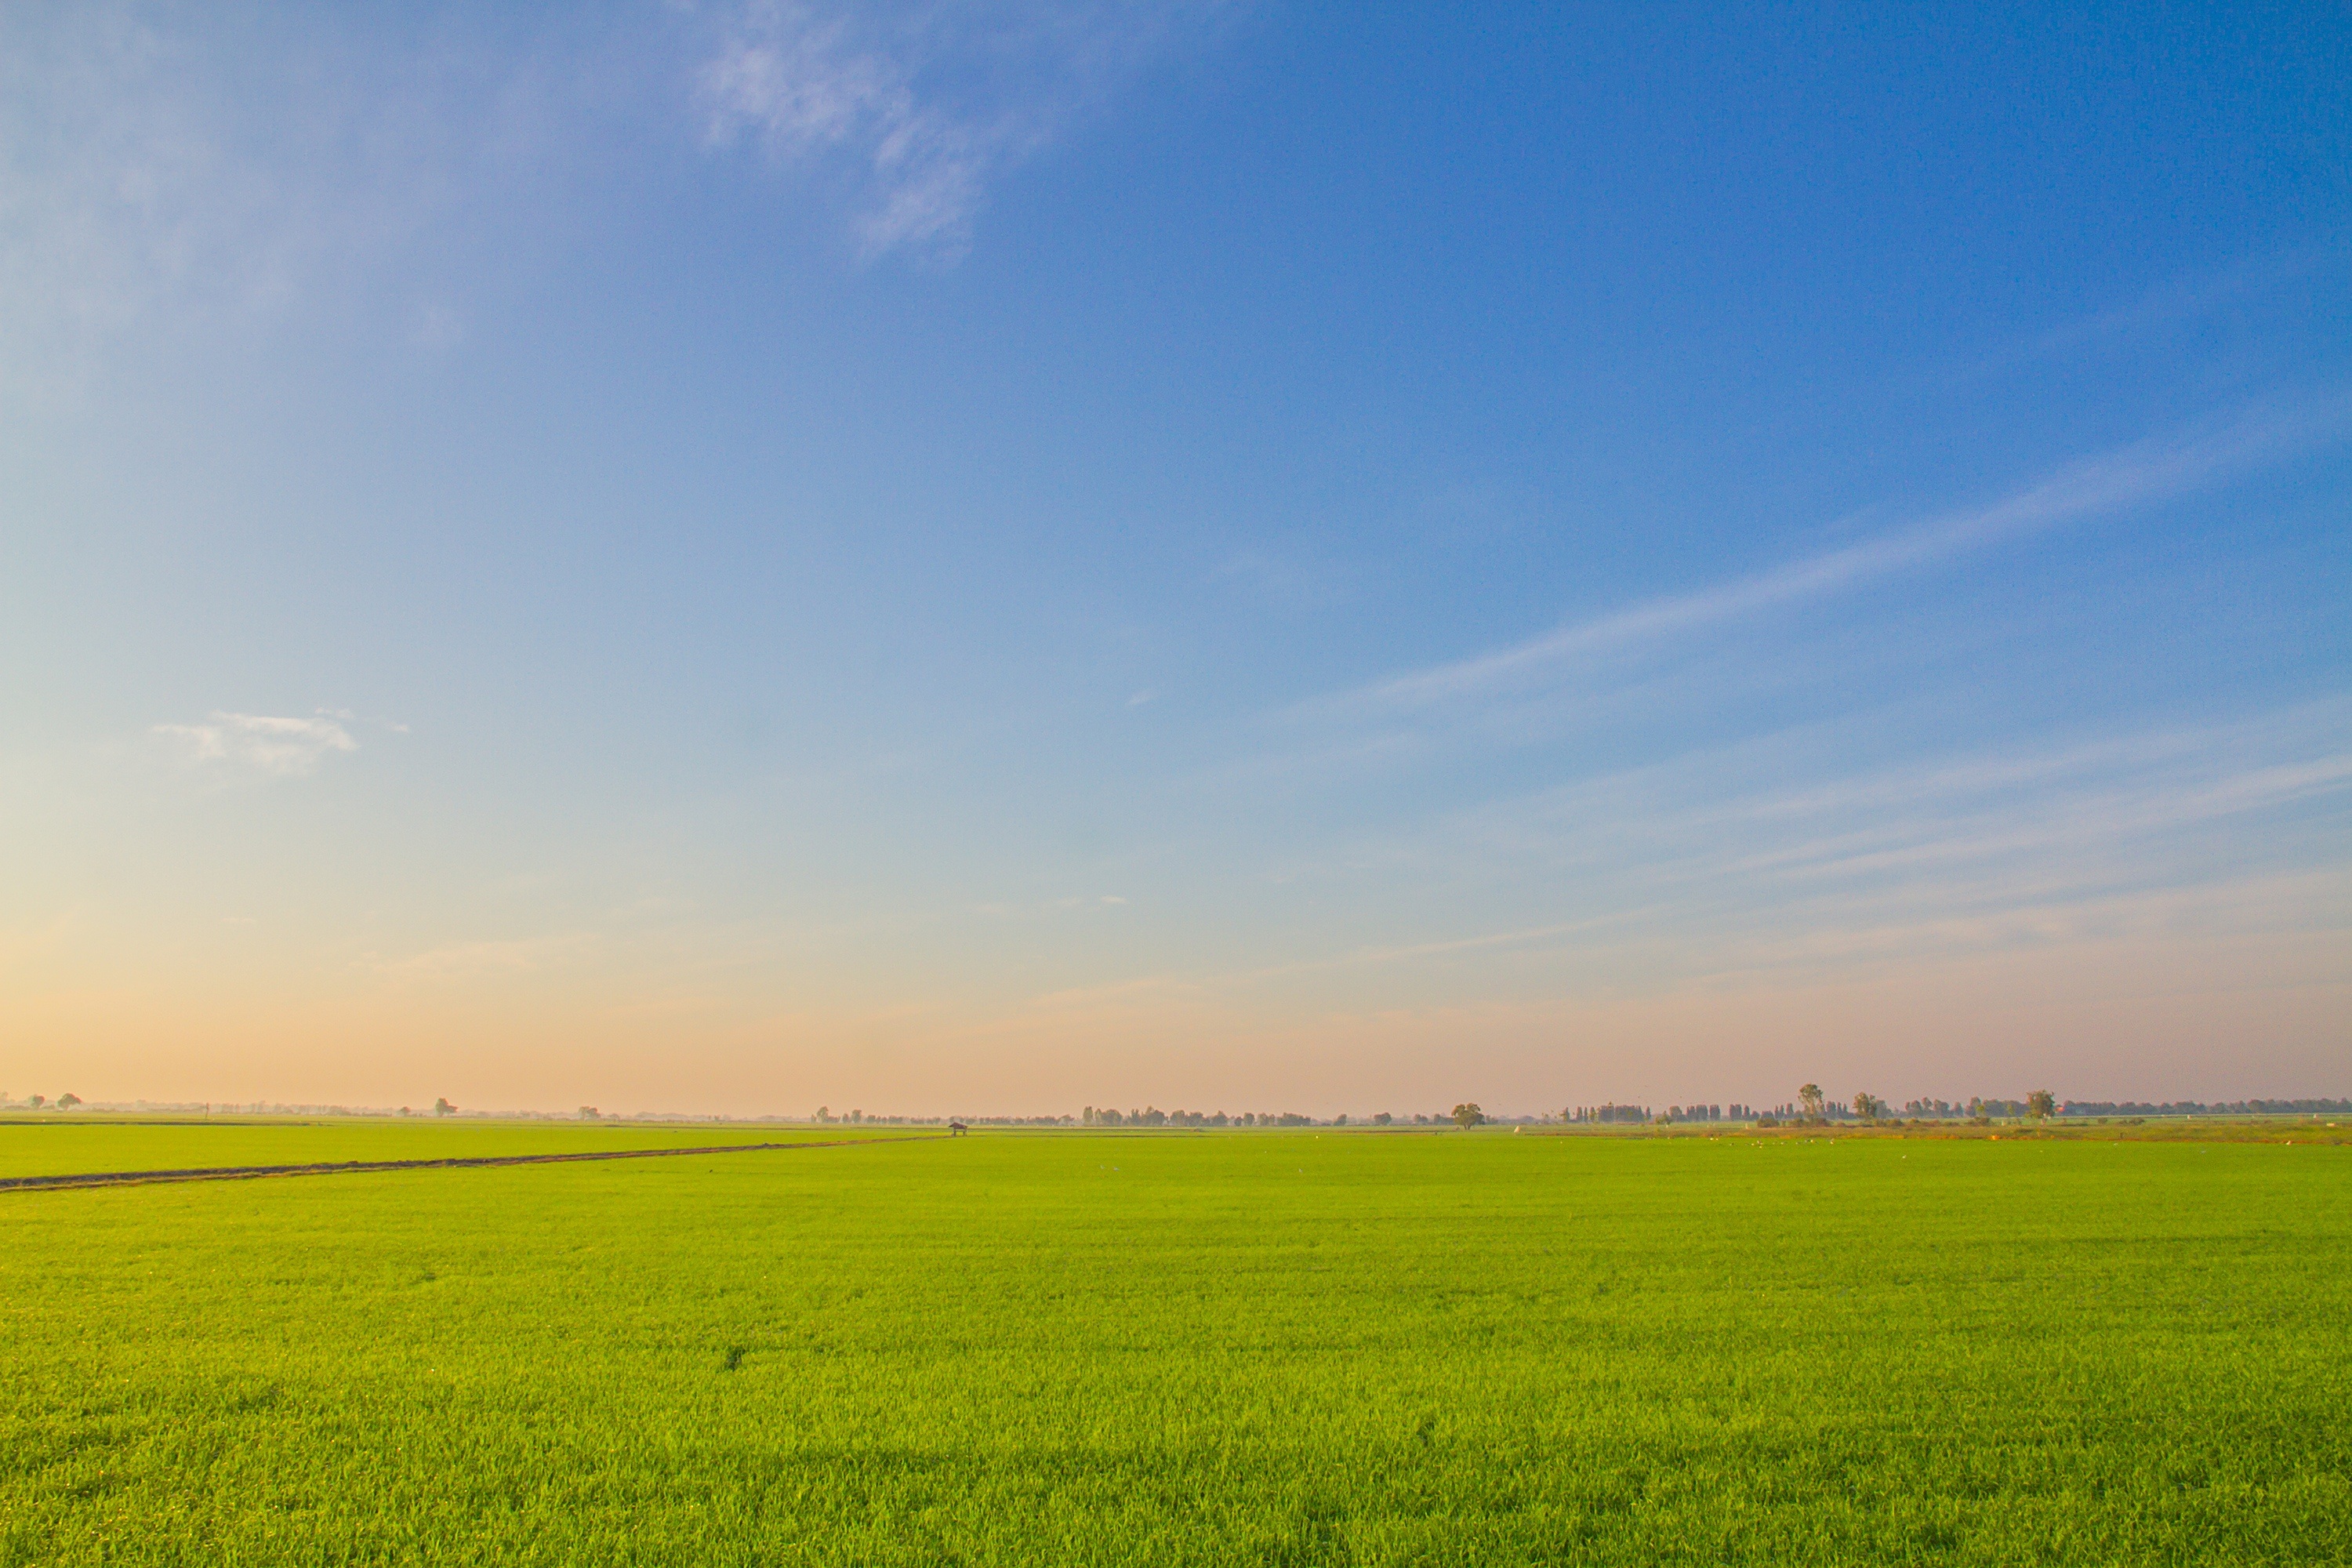
horizon, plant, sky, field, meadow, prairie, sunlight, morning, flower, food, produce, vegetable, crop, pasture, agriculture, rice, plain, farmland, rapeseed, grassland, cornfield, canola, ecosystem, brassica, steppe, rural area, paddy field, flowering plant, image view, grass family, land plant, mustard plant